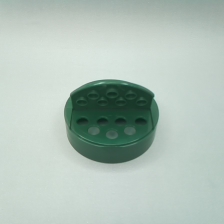
Color: green
Cap type: dual flip-top cap